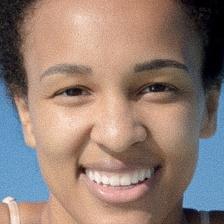
Label: faces